Vonnas station

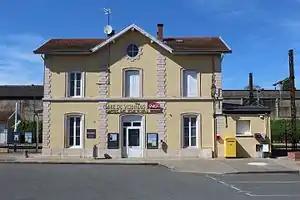
Passenger building and station entrance.

Vonnas station (French: "Gare de Vonnas") is a French railway station serving the commune of Vonnas, Ain department in the Auvergne-Rhône-Alpes region. It is located at kilometric point (KP) 16.950 on the Mâcon-Ambérieu railway.